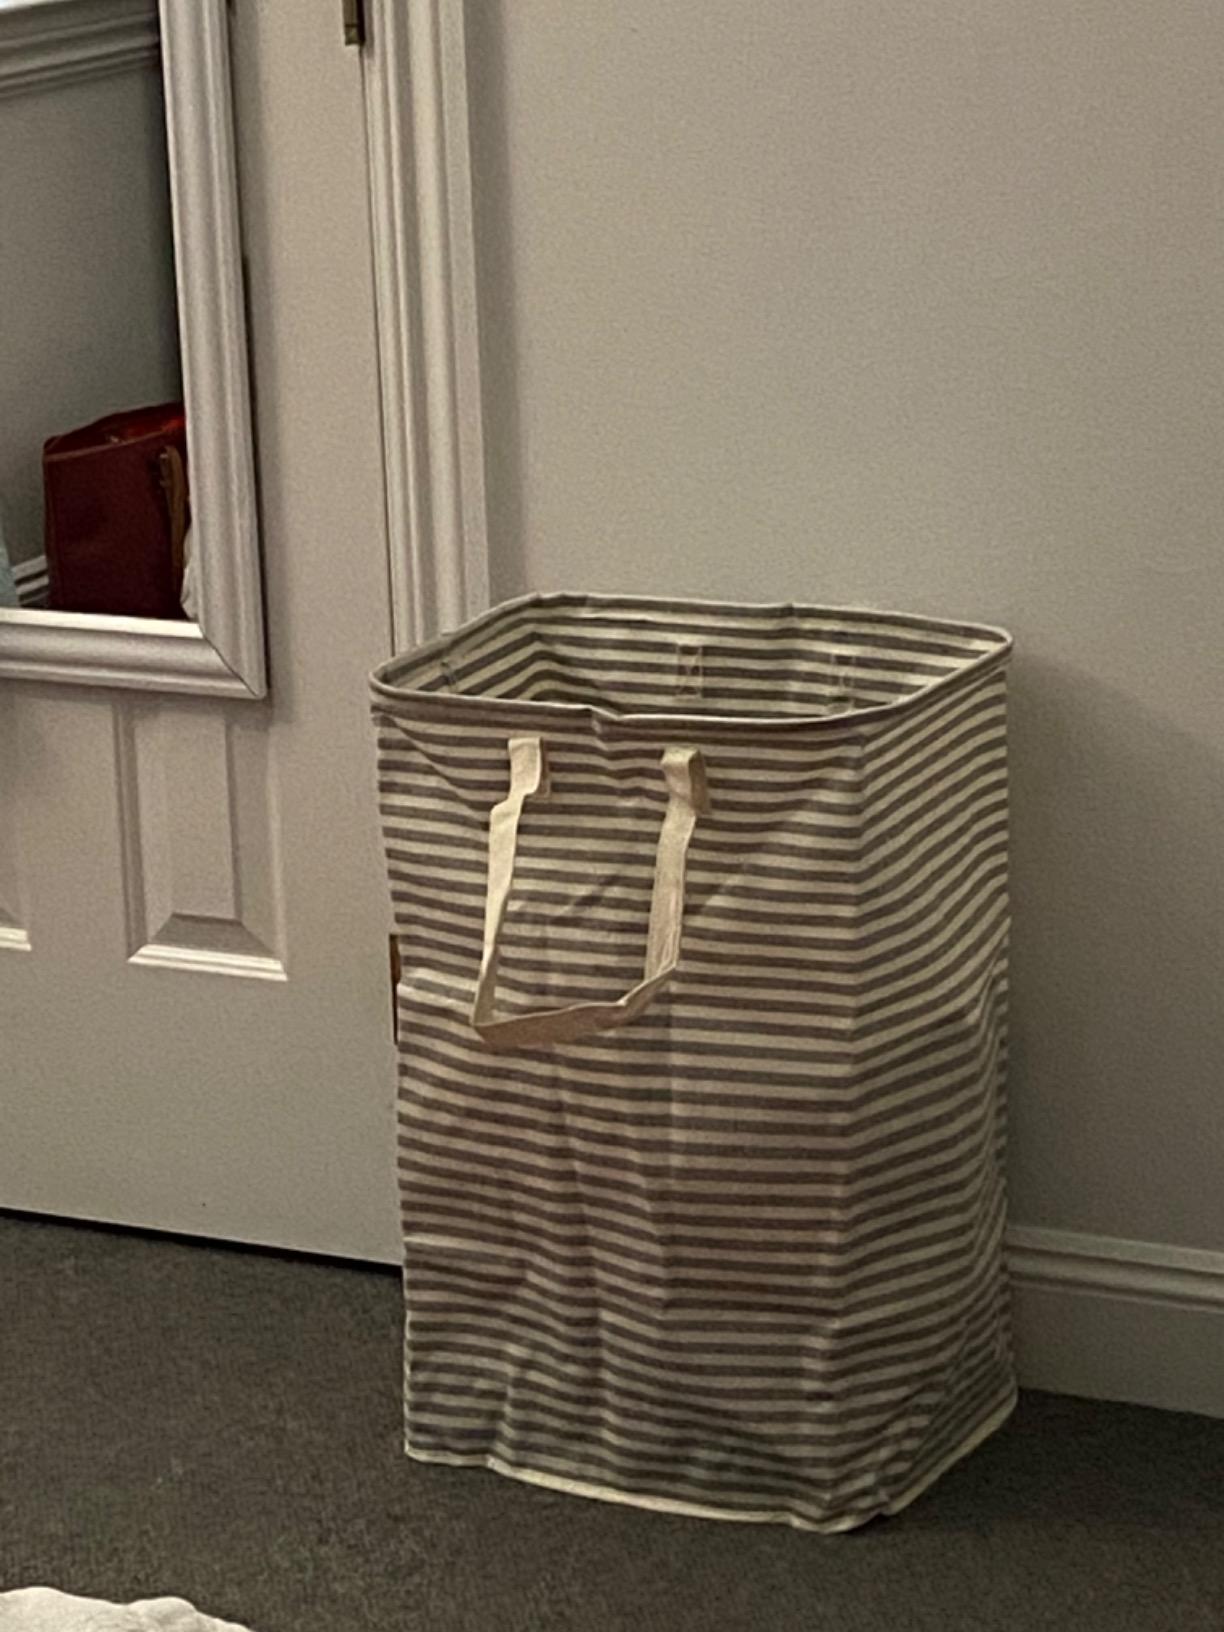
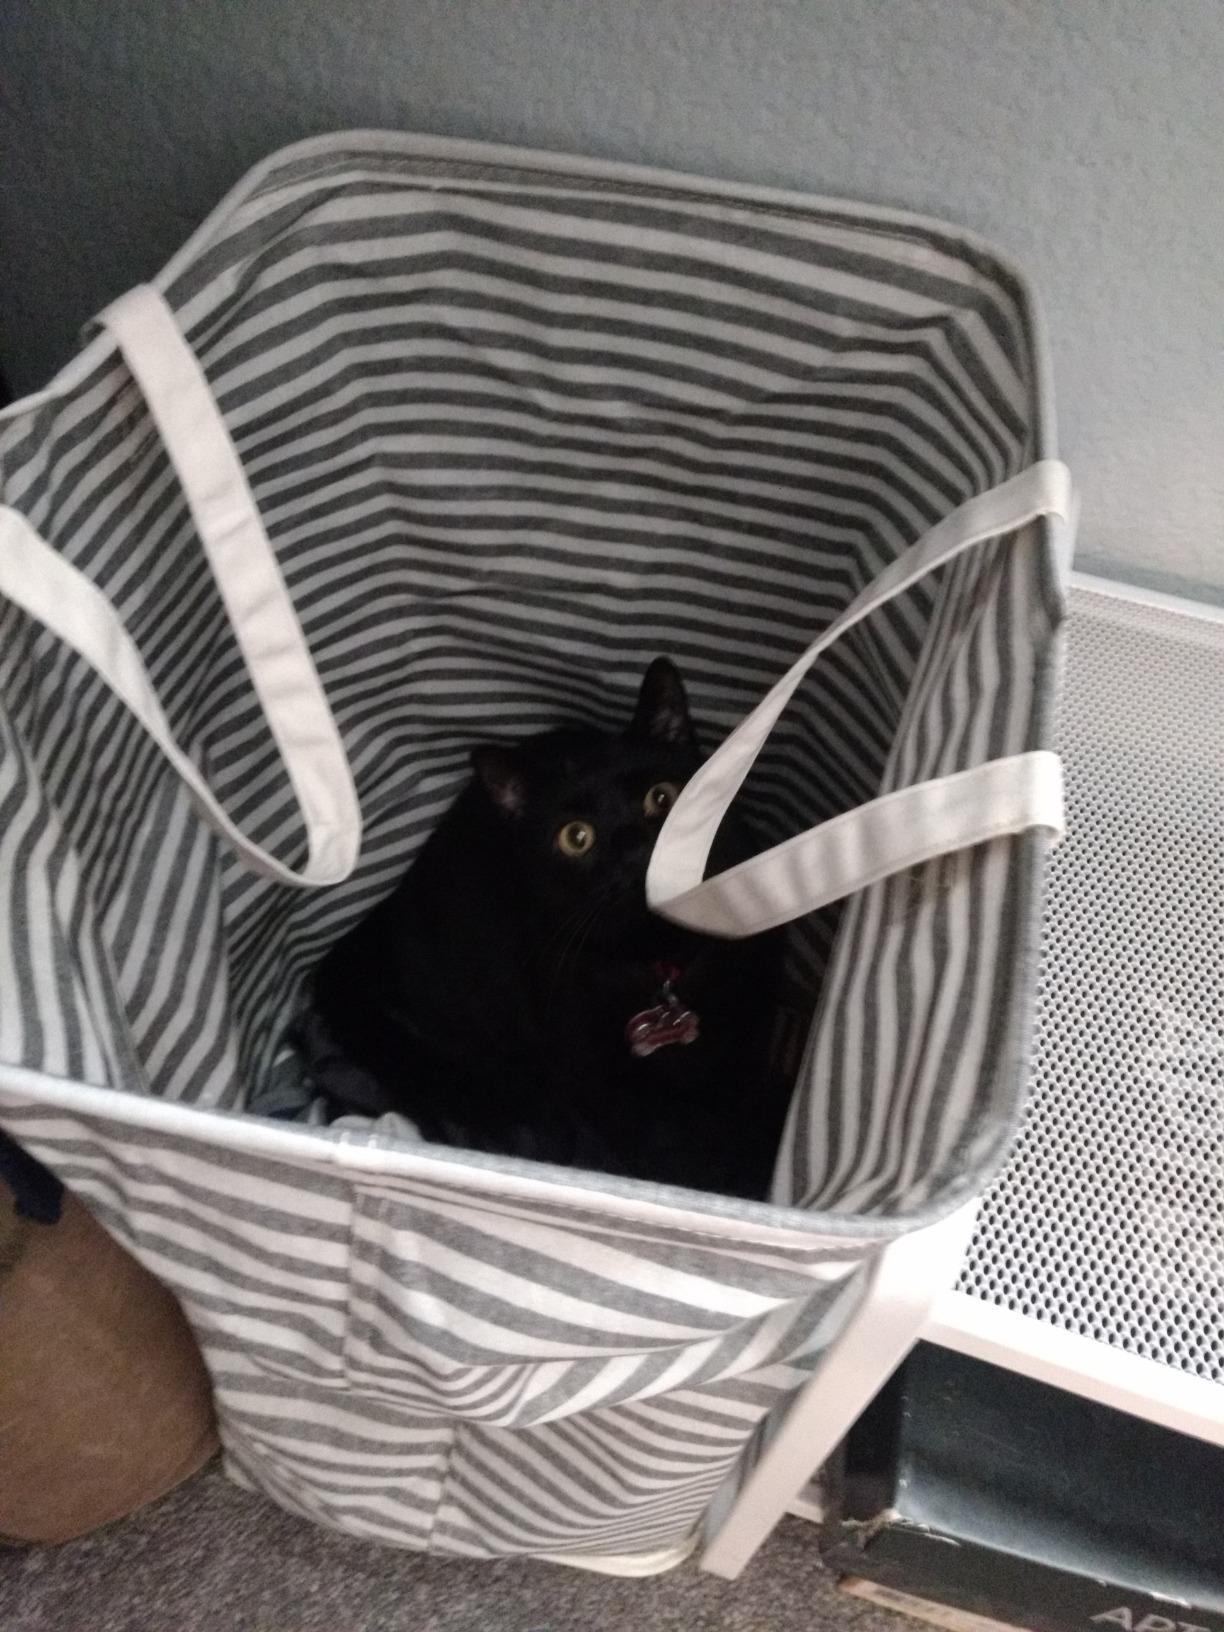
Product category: items_hamper
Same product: yes